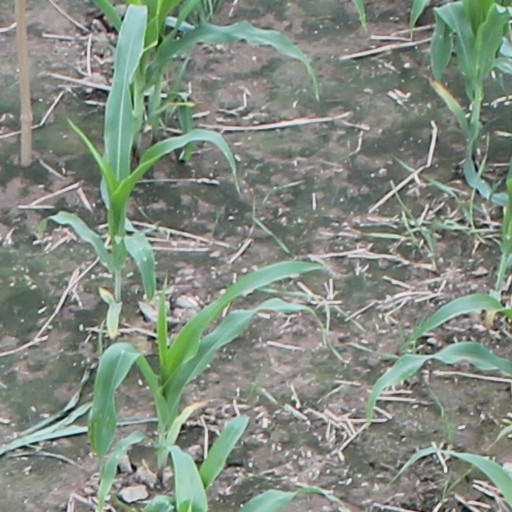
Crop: maize; corn